Colorado Avalanche

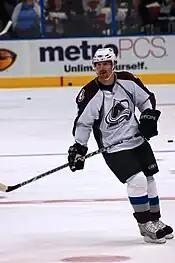
Scoring 805 points as an Avalanche, Milan Hejduk is the franchise's fifth-highest all-time points leader.

In addition to those below, the NHL retired Wayne Gretzky's No. 99 for all its member teams at the 2000 NHL All-Star Game.